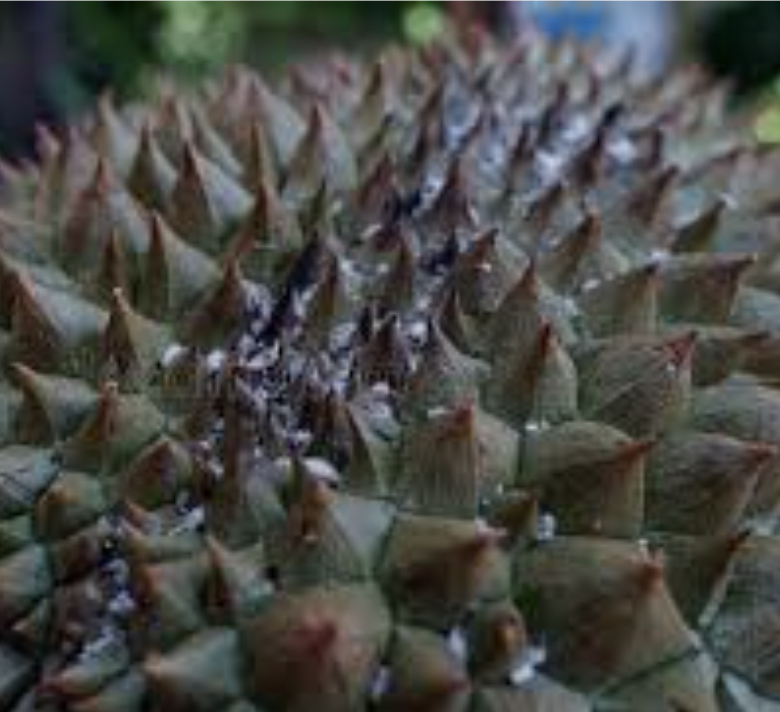
Label: mealybug_infestation